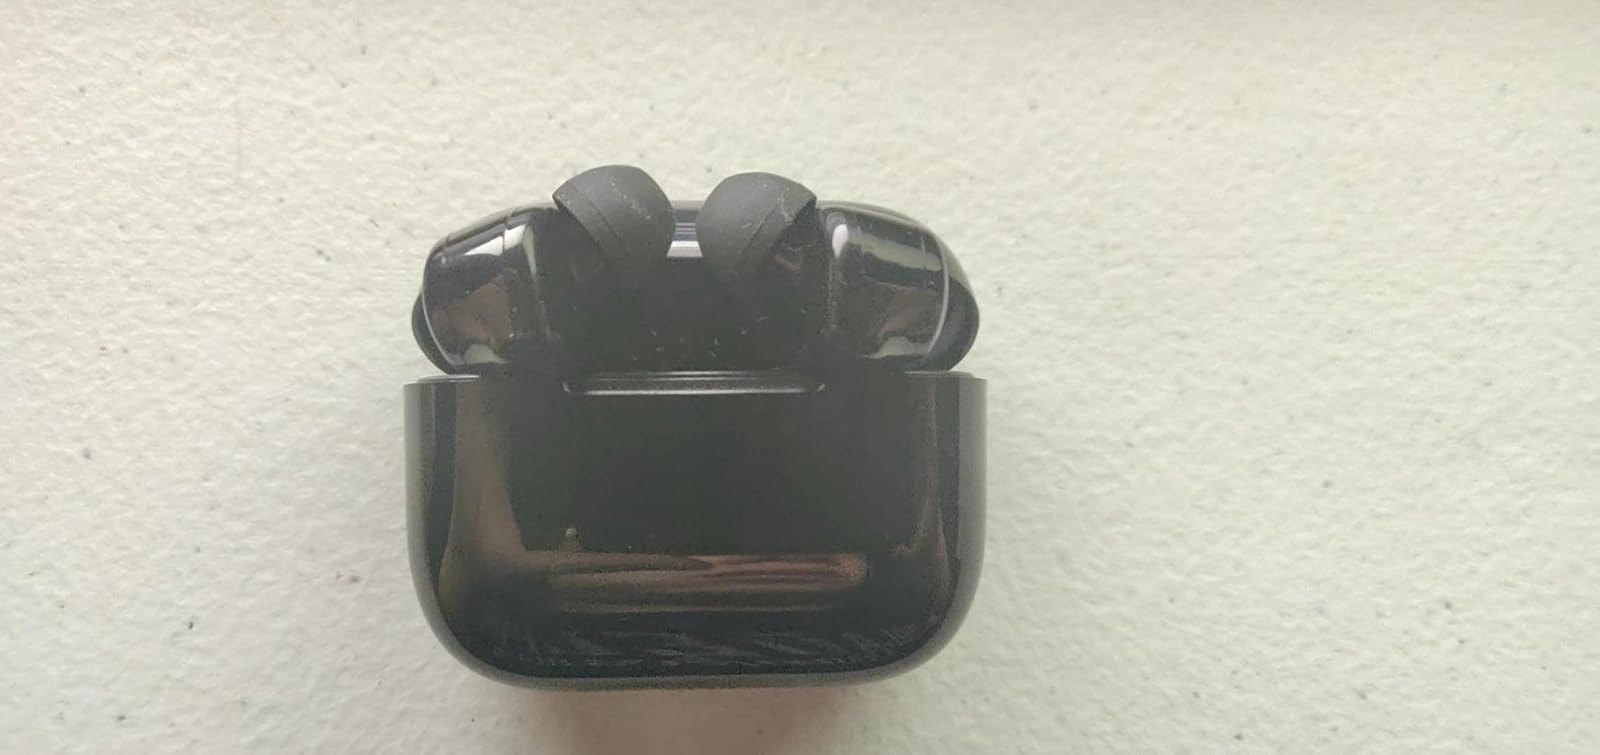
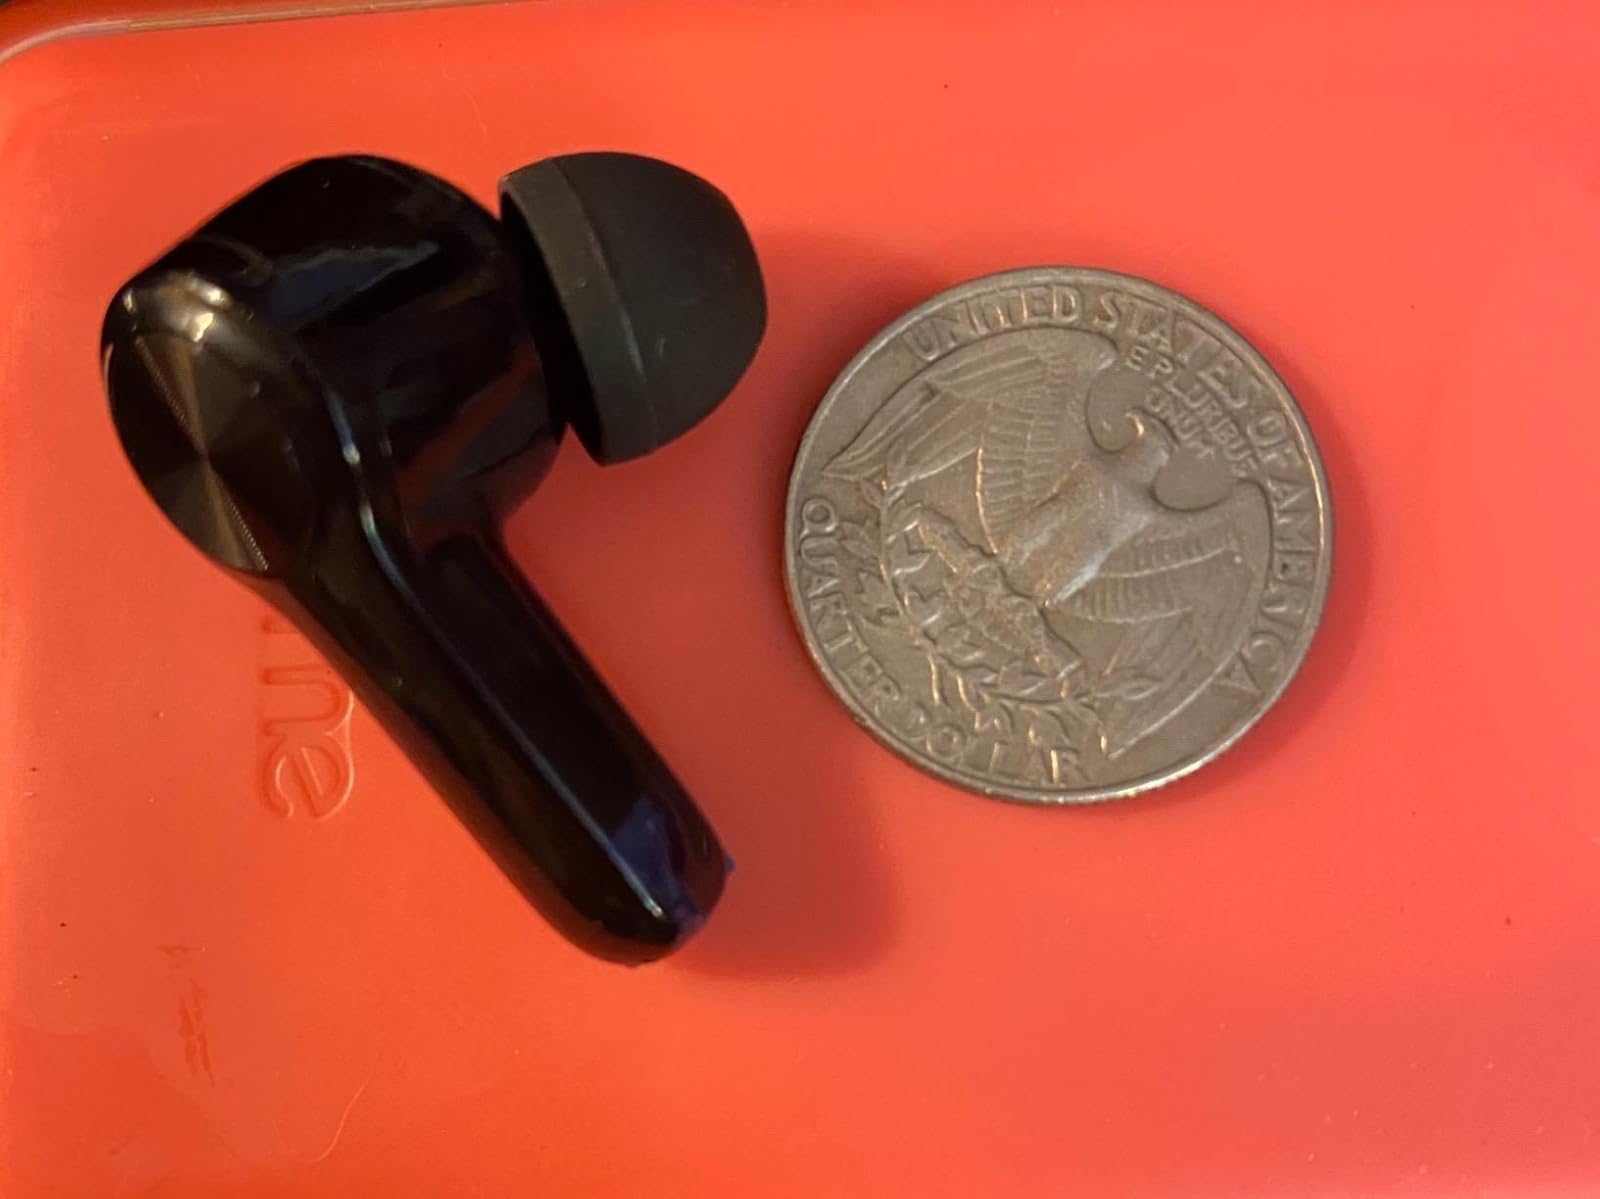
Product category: earbuds
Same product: yes